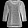
Label: T - shirt / top